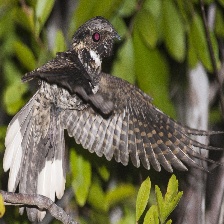
Species: EASTERN WIP POOR WILL
Scientific name: ANTROSTOMUS VOCIFERUS